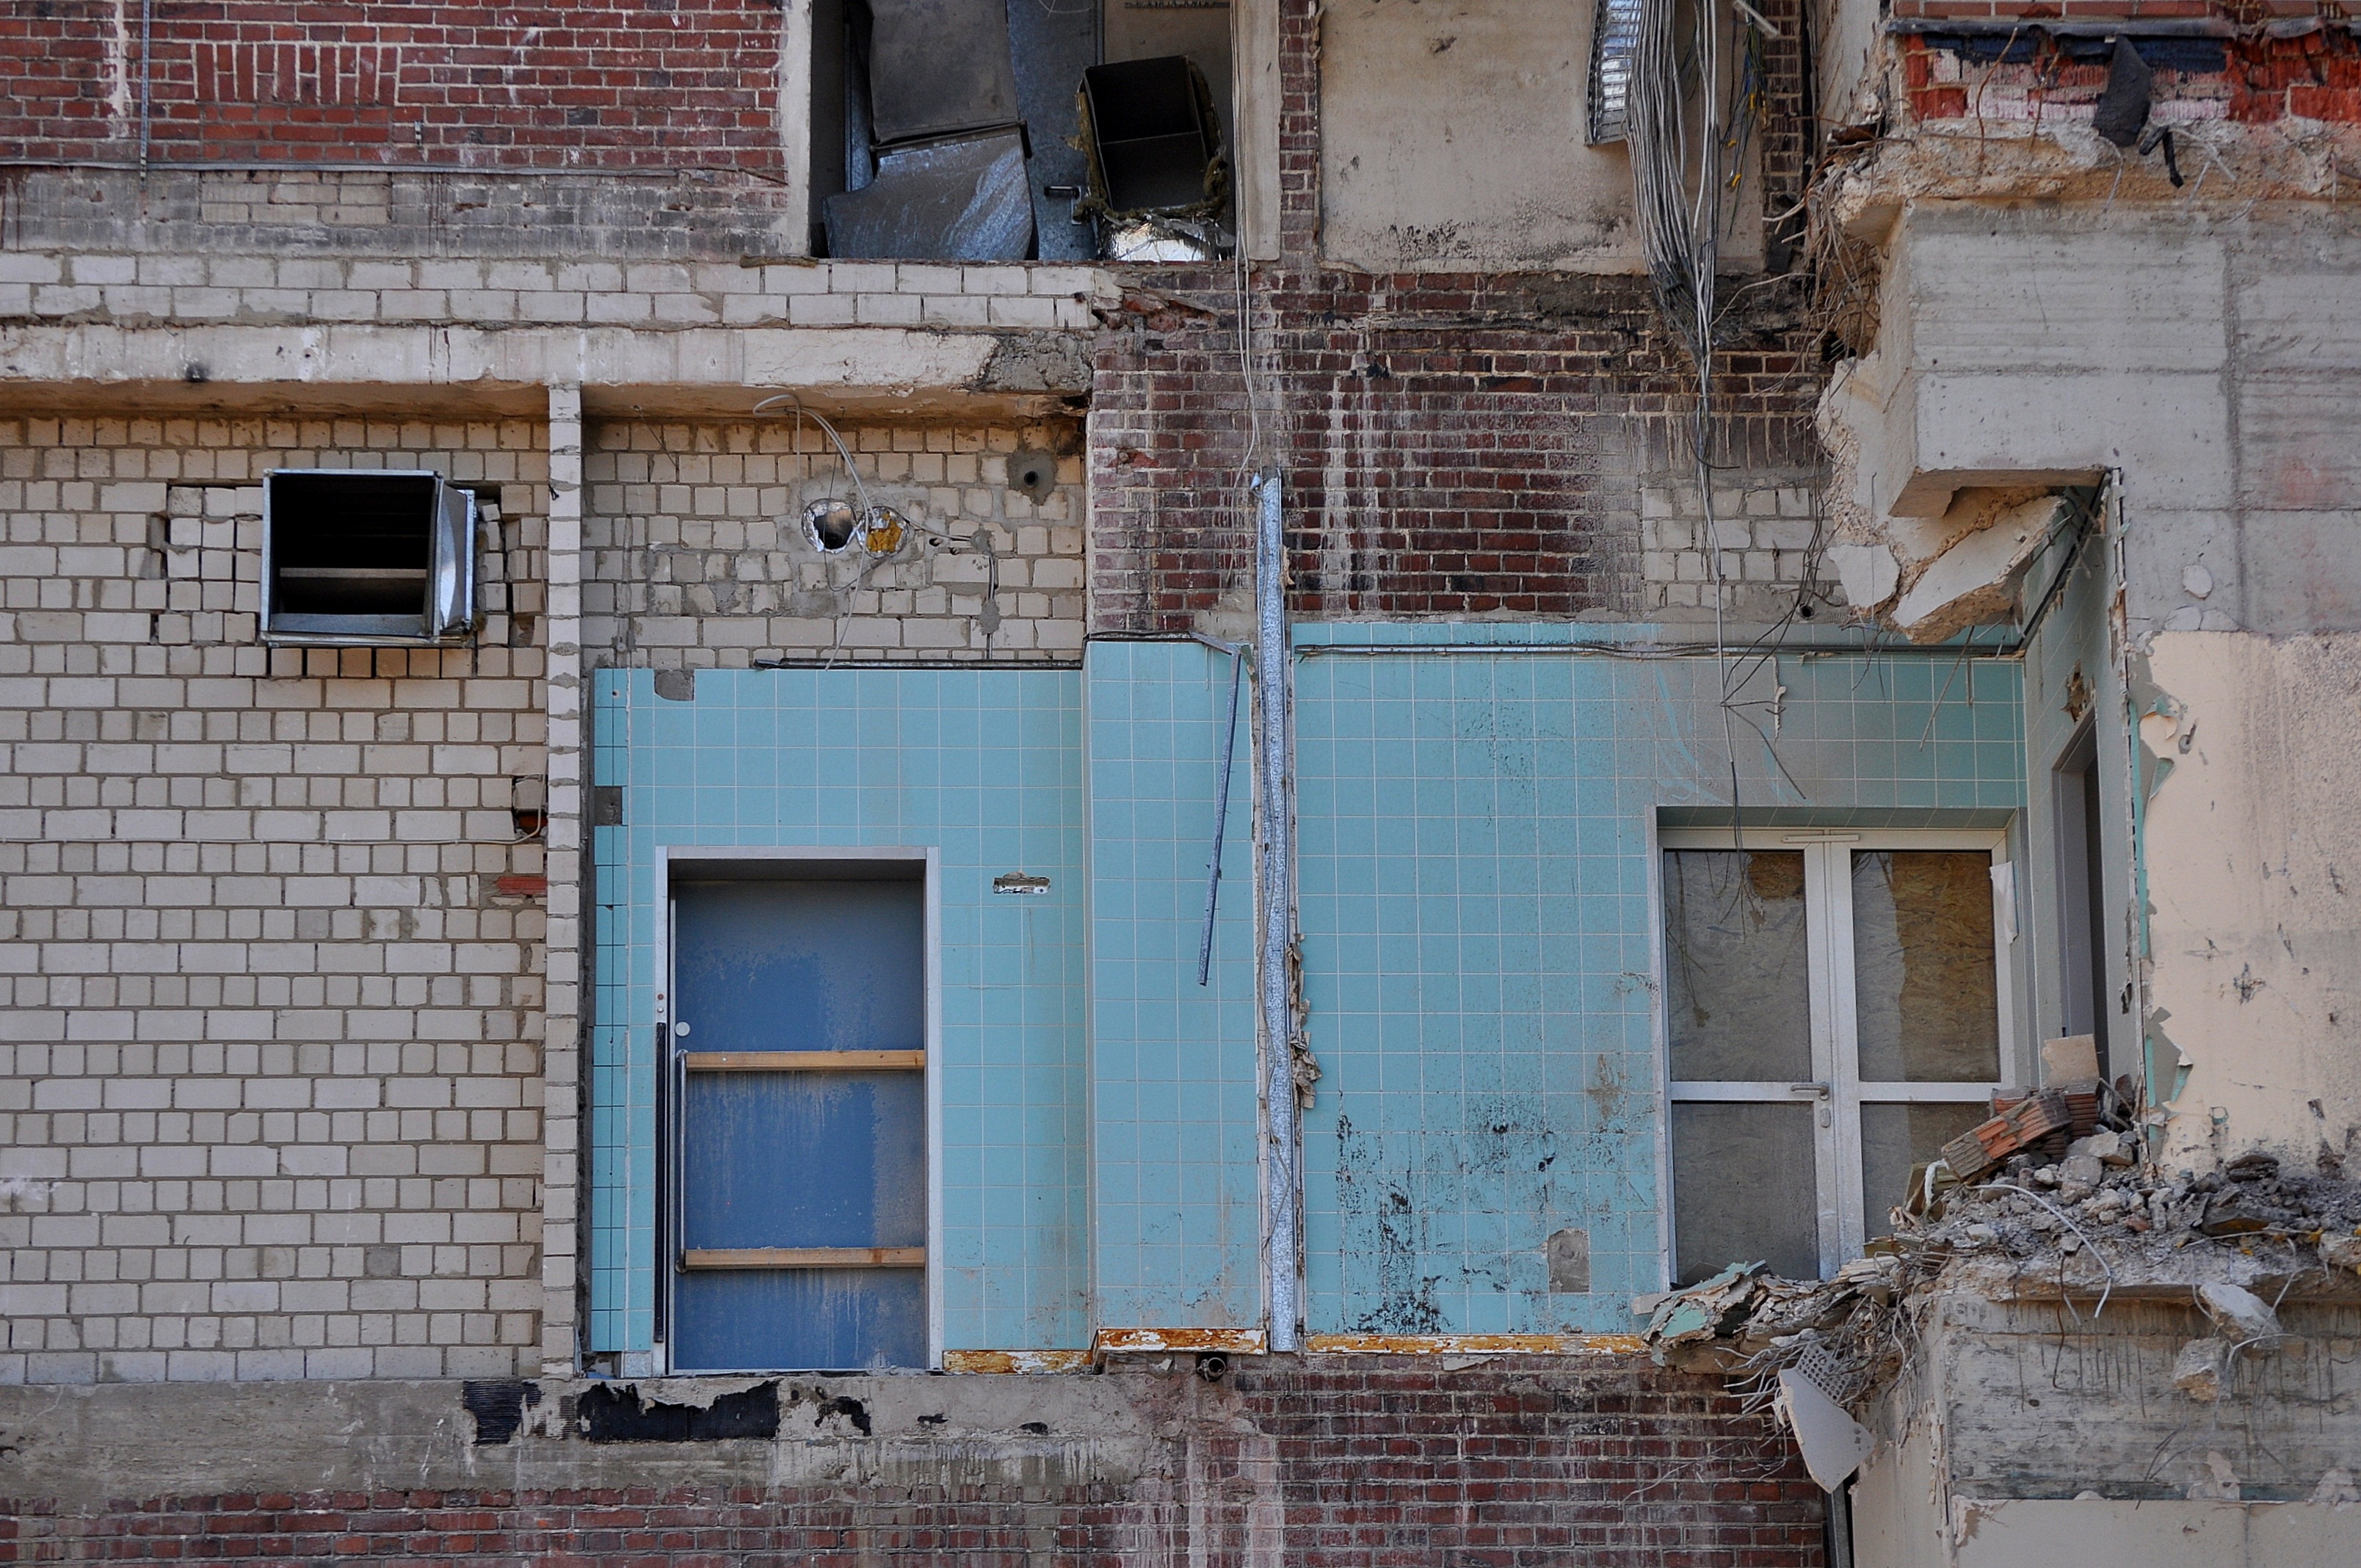
architecture, wood, house, window, alley, home, wall, construction, facade, factory, industry, decay, ruin, old building, brick, crash, site, demolition, brickwork, leave, disassembly, house demolition, urban area